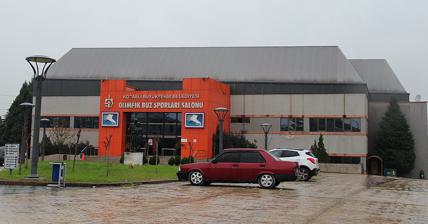
Building: Kocaeli B.B. Ice Arena
Country: Turkey
Year built: 1999
Kocaeli B.B. Ice Arena Full name Kocaeli Büyükşehir Belediyesi Olimpik Buz Sporları Salonu Former names Kocaeli Buz Sporları Salonu Location Şirintepe, İzmit , Kocaeli Province , Turkey Coordinates 40°46′26″N 29°57′04″E / 40.77385°N 29.95108°E / 40.77385; 29.95108 Owner Kocaeli Metropolitan Municipality Capacity 3,600 Opened 1999 ( 1999 ) Tenants Kocaeli B.B. Kağıt Ice Hockey Men's team Kocaeli B.B. Kağıt Ice Hockey Women's team A view of the ice rink Kocaeli B.B. Ice Arena ( Turkish : Kocaeli B.B. Olimpik Buz Sporları Salonu ), formerly Kocaeli Ice Rink , is an indoor ice skating and ice hockey arena located at Şirintepe neighborhood of Izmit in Kocaeli Province , Turkey . It was opened in 1999 and has a seating capacity of 3,600 spectators. It was built according to International Ice Hockey Federation specifications, which are given in metric units (the Imperial units given are approximations): 61 m × 30 m (200 ft × 98 ft) with a corner radius of 8.5 m (28 ft). The arena is home to Kocaeli B.B. Kağıt Ice Hockey Men's team , which plays in the Turkish Ice Hockey Super League . Turkish Ice Hockey Women's League matches are also played in the arena, which hosts the women's ice hockey team of the same club. International events hosted 1st Balkan (U-16) Ice Hockey Festival - August 29-September 3, 2012 2013 IIHF World U18 Championships Division III-Group B - February  7–10, 2013 2013 IIHF World Championship Division II-Group B - April 21–27, 2013 See also Turkish Ice Hockey Super League Turkish Ice Hockey Federation References